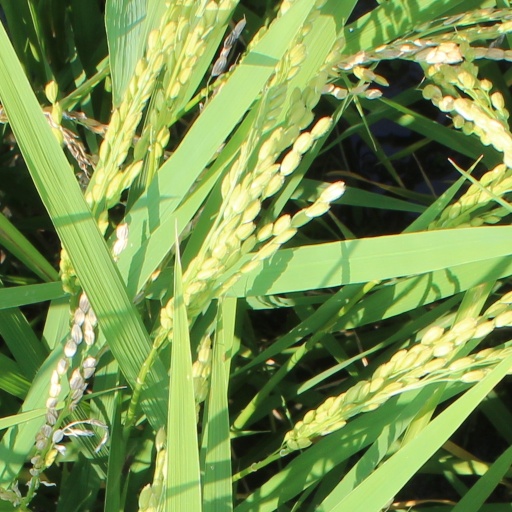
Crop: rice